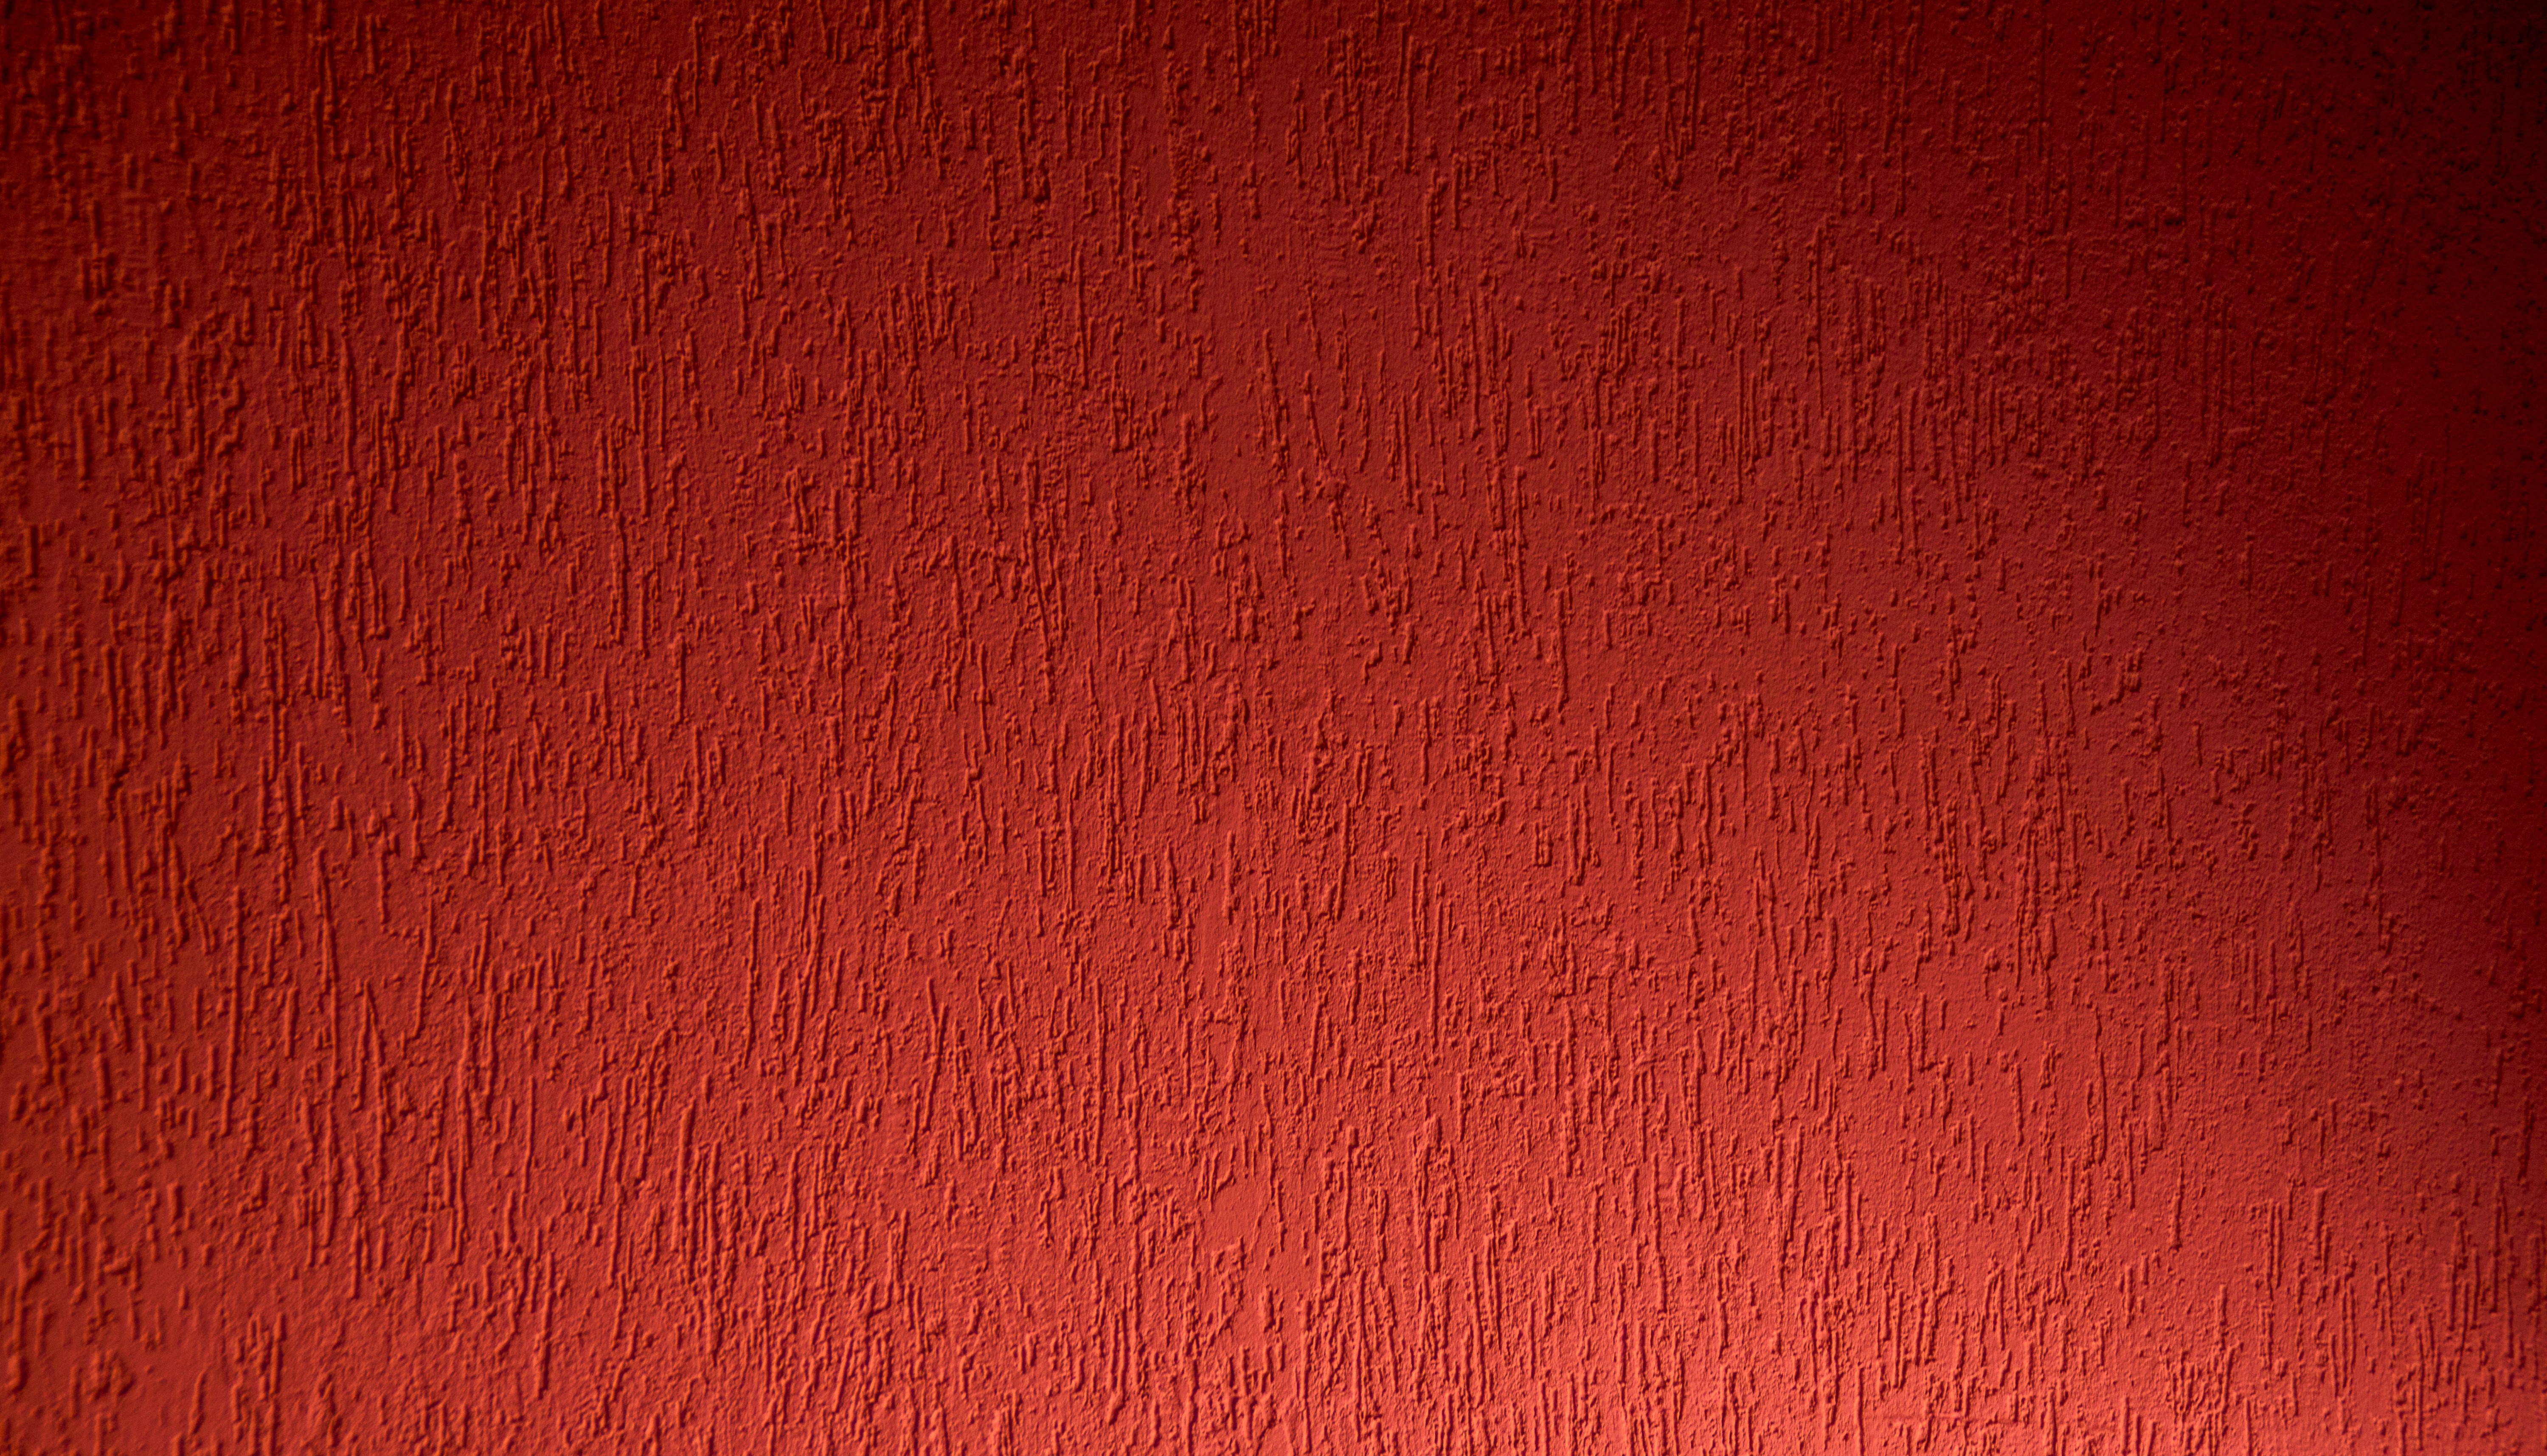
wood, texture, floor, wall, line, red, color, circle, background, flooring, computer wallpaper, red texture